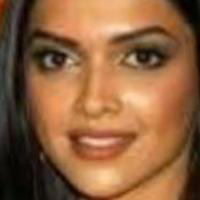
Age group: age 21-30